Conroe, Texas

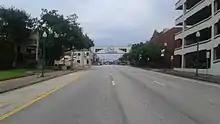
View of Texas State Highway 105 in downtown Conroe. The archway connects the Montgomery County Courthouse (right) with the Montgomery County Court Annex.

For the 2019 Fiscal Year, the city had $157.8 million in revenues and $147.9 million in expenditures. The city's net position was $189.7 million.